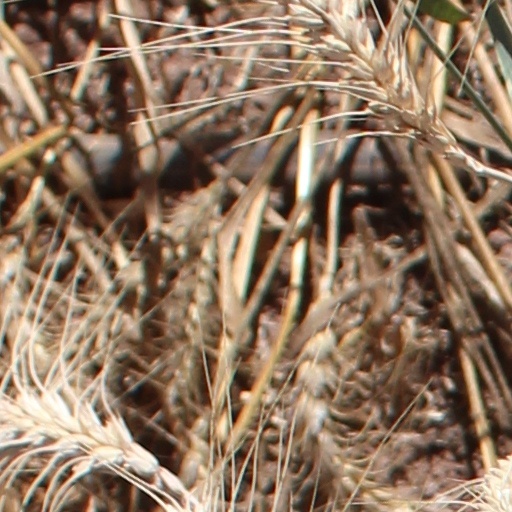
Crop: wheat